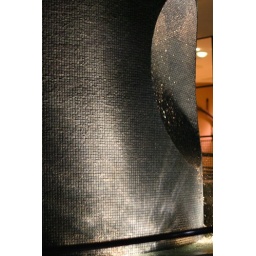
Some water works in front of the BB&amp;amp;T building